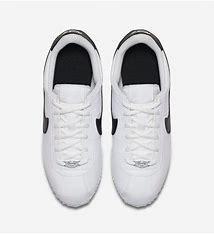
Brand: Nike
Model: Cortez Basic SL